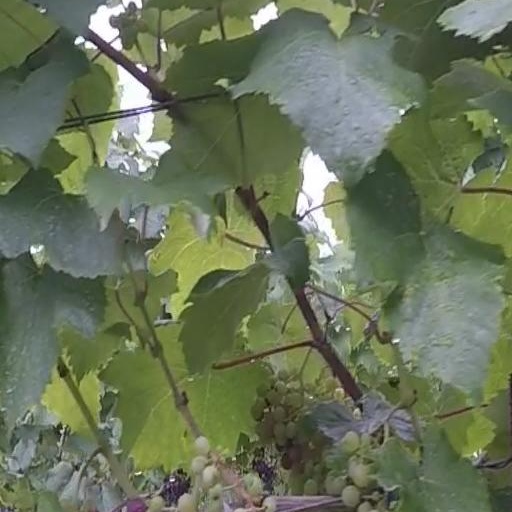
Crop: grape